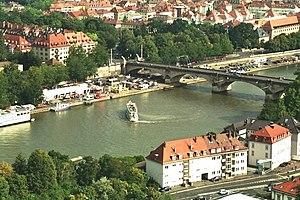
Le Main est un cours d'eau allemand, qui arrose notamment Francfort et conflue avec le Rhin sur sa rive droite, à Wiesbaden.